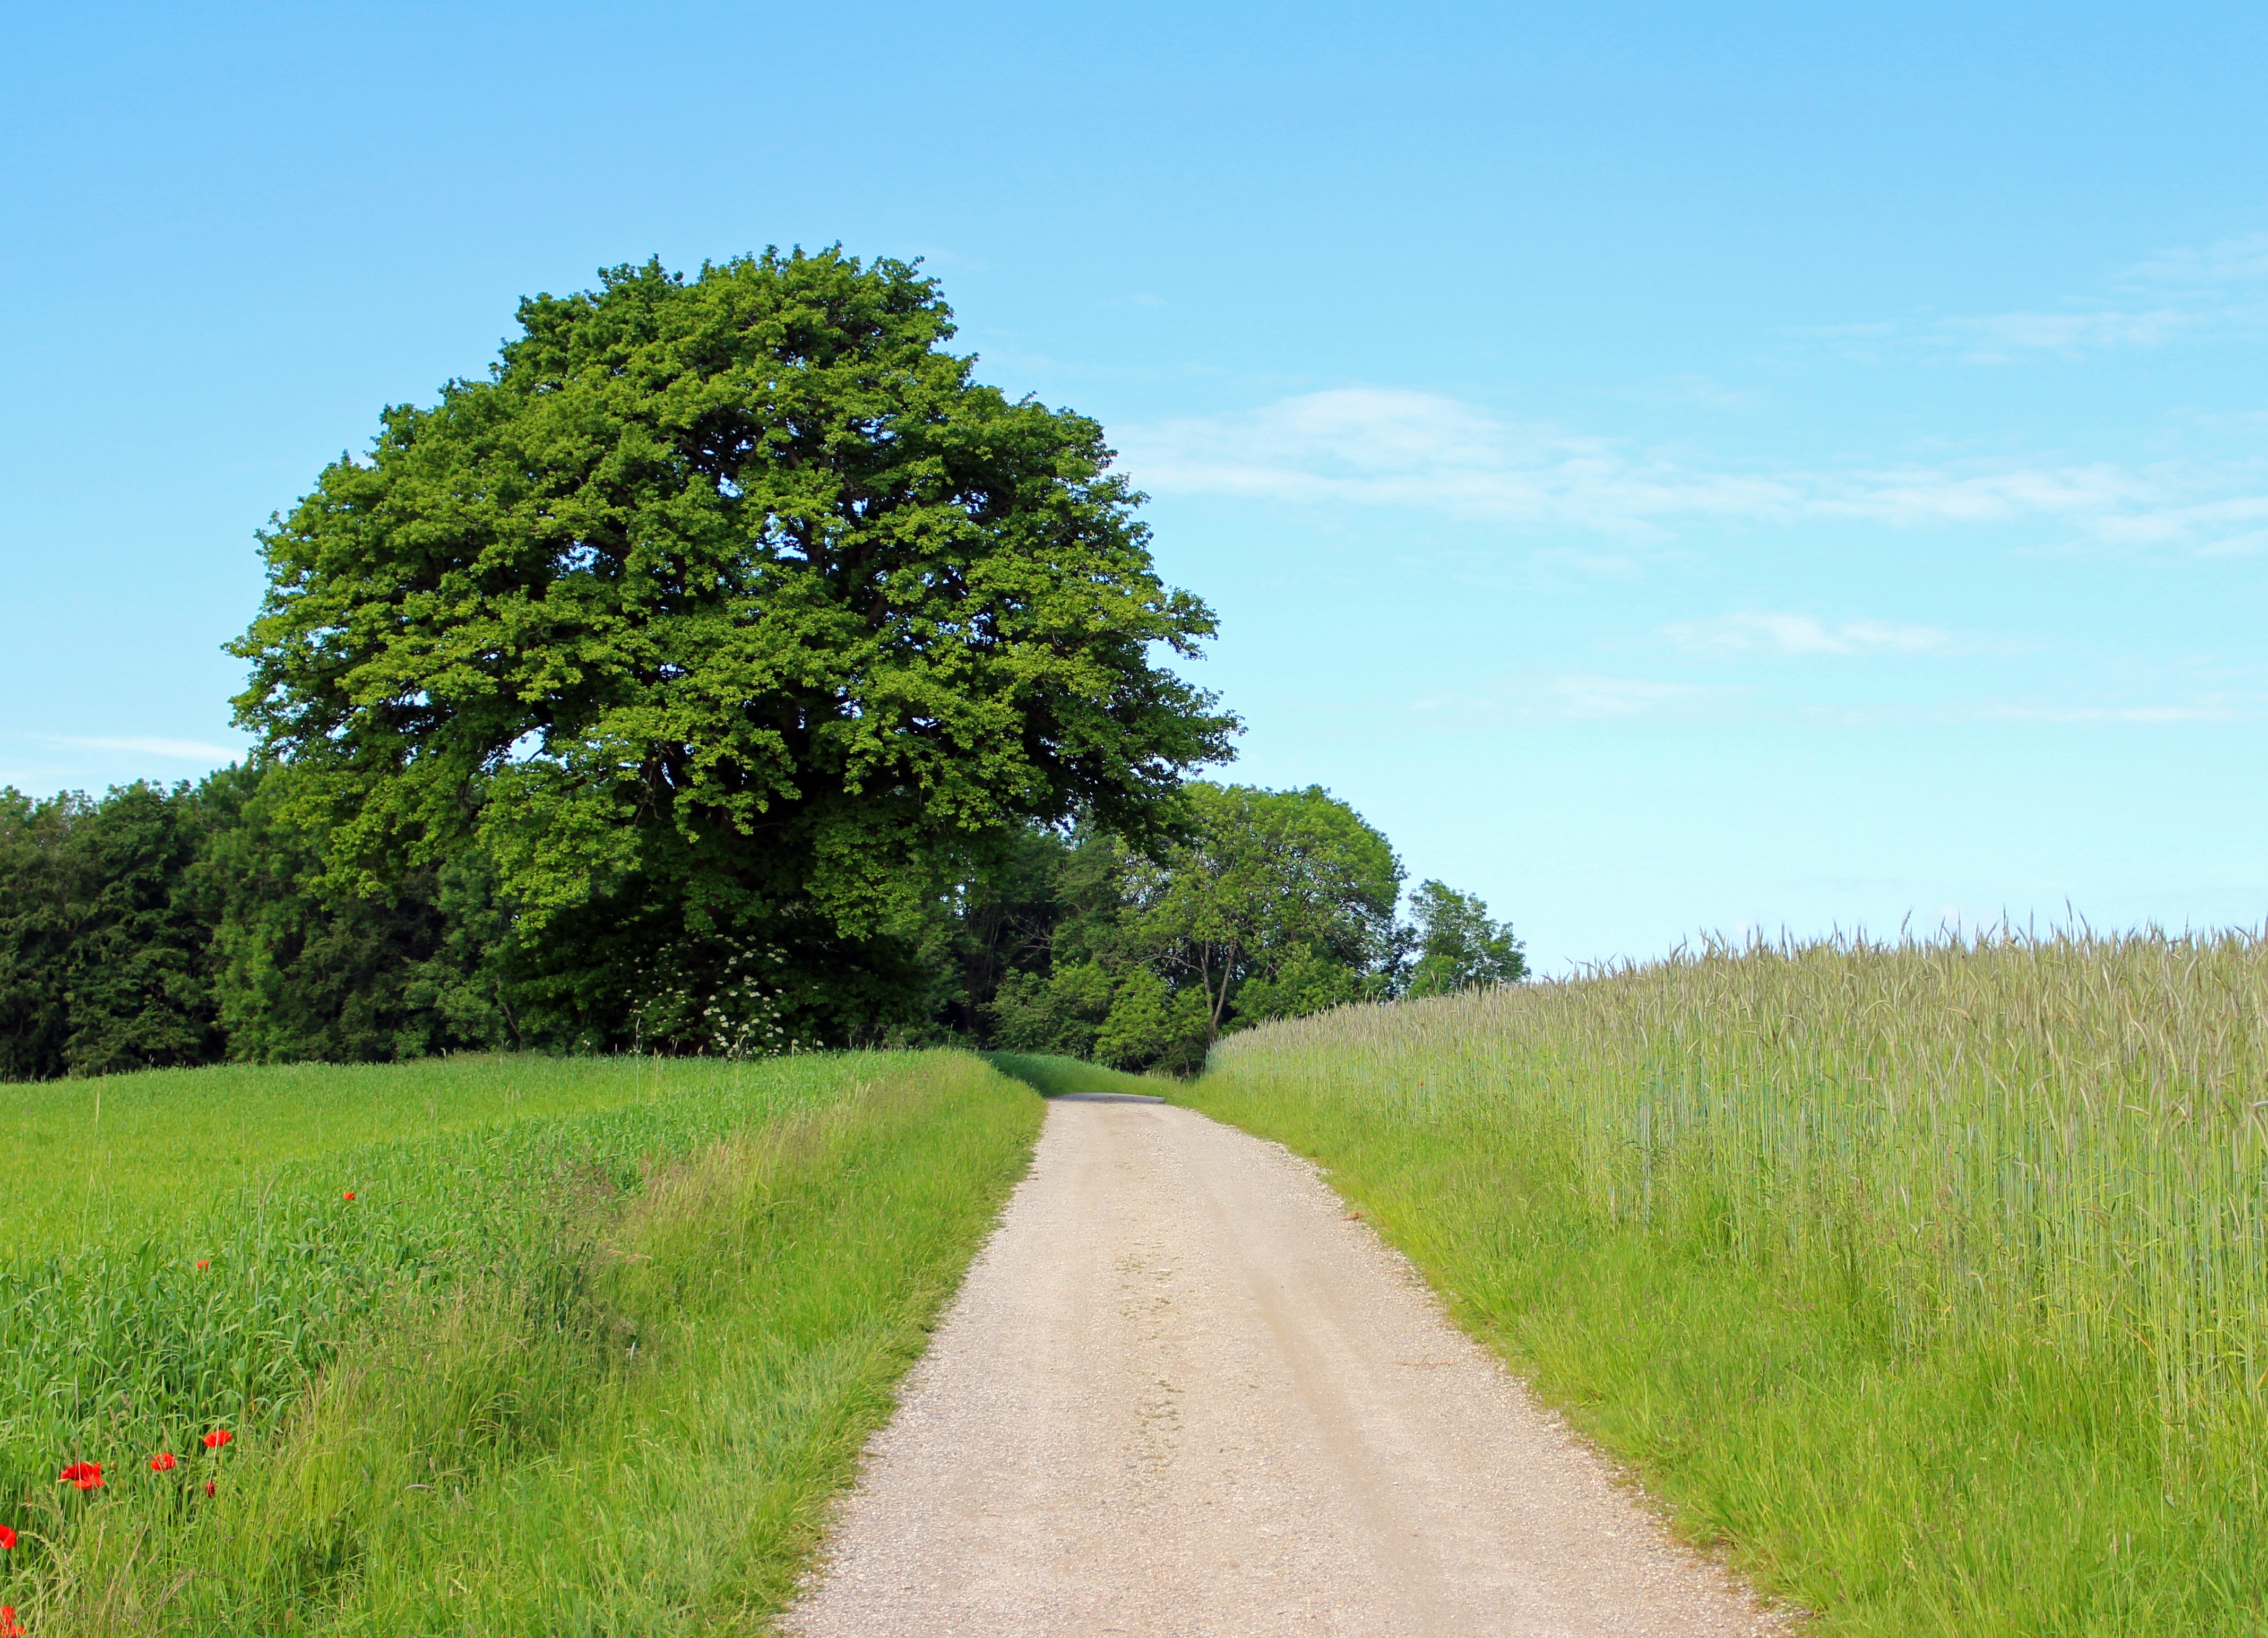
landscape, tree, nature, grass, plant, field, meadow, prairie, hill, flower, dirt road, green, pasture, agriculture, lane, flora, savanna, plain, grassland, shrub, habitat, away, ecosystem, rural area, individually, flowering plant, natural environment, grass family, woody plant, land plant, land lot